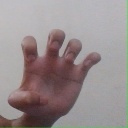
अक्षर: झ